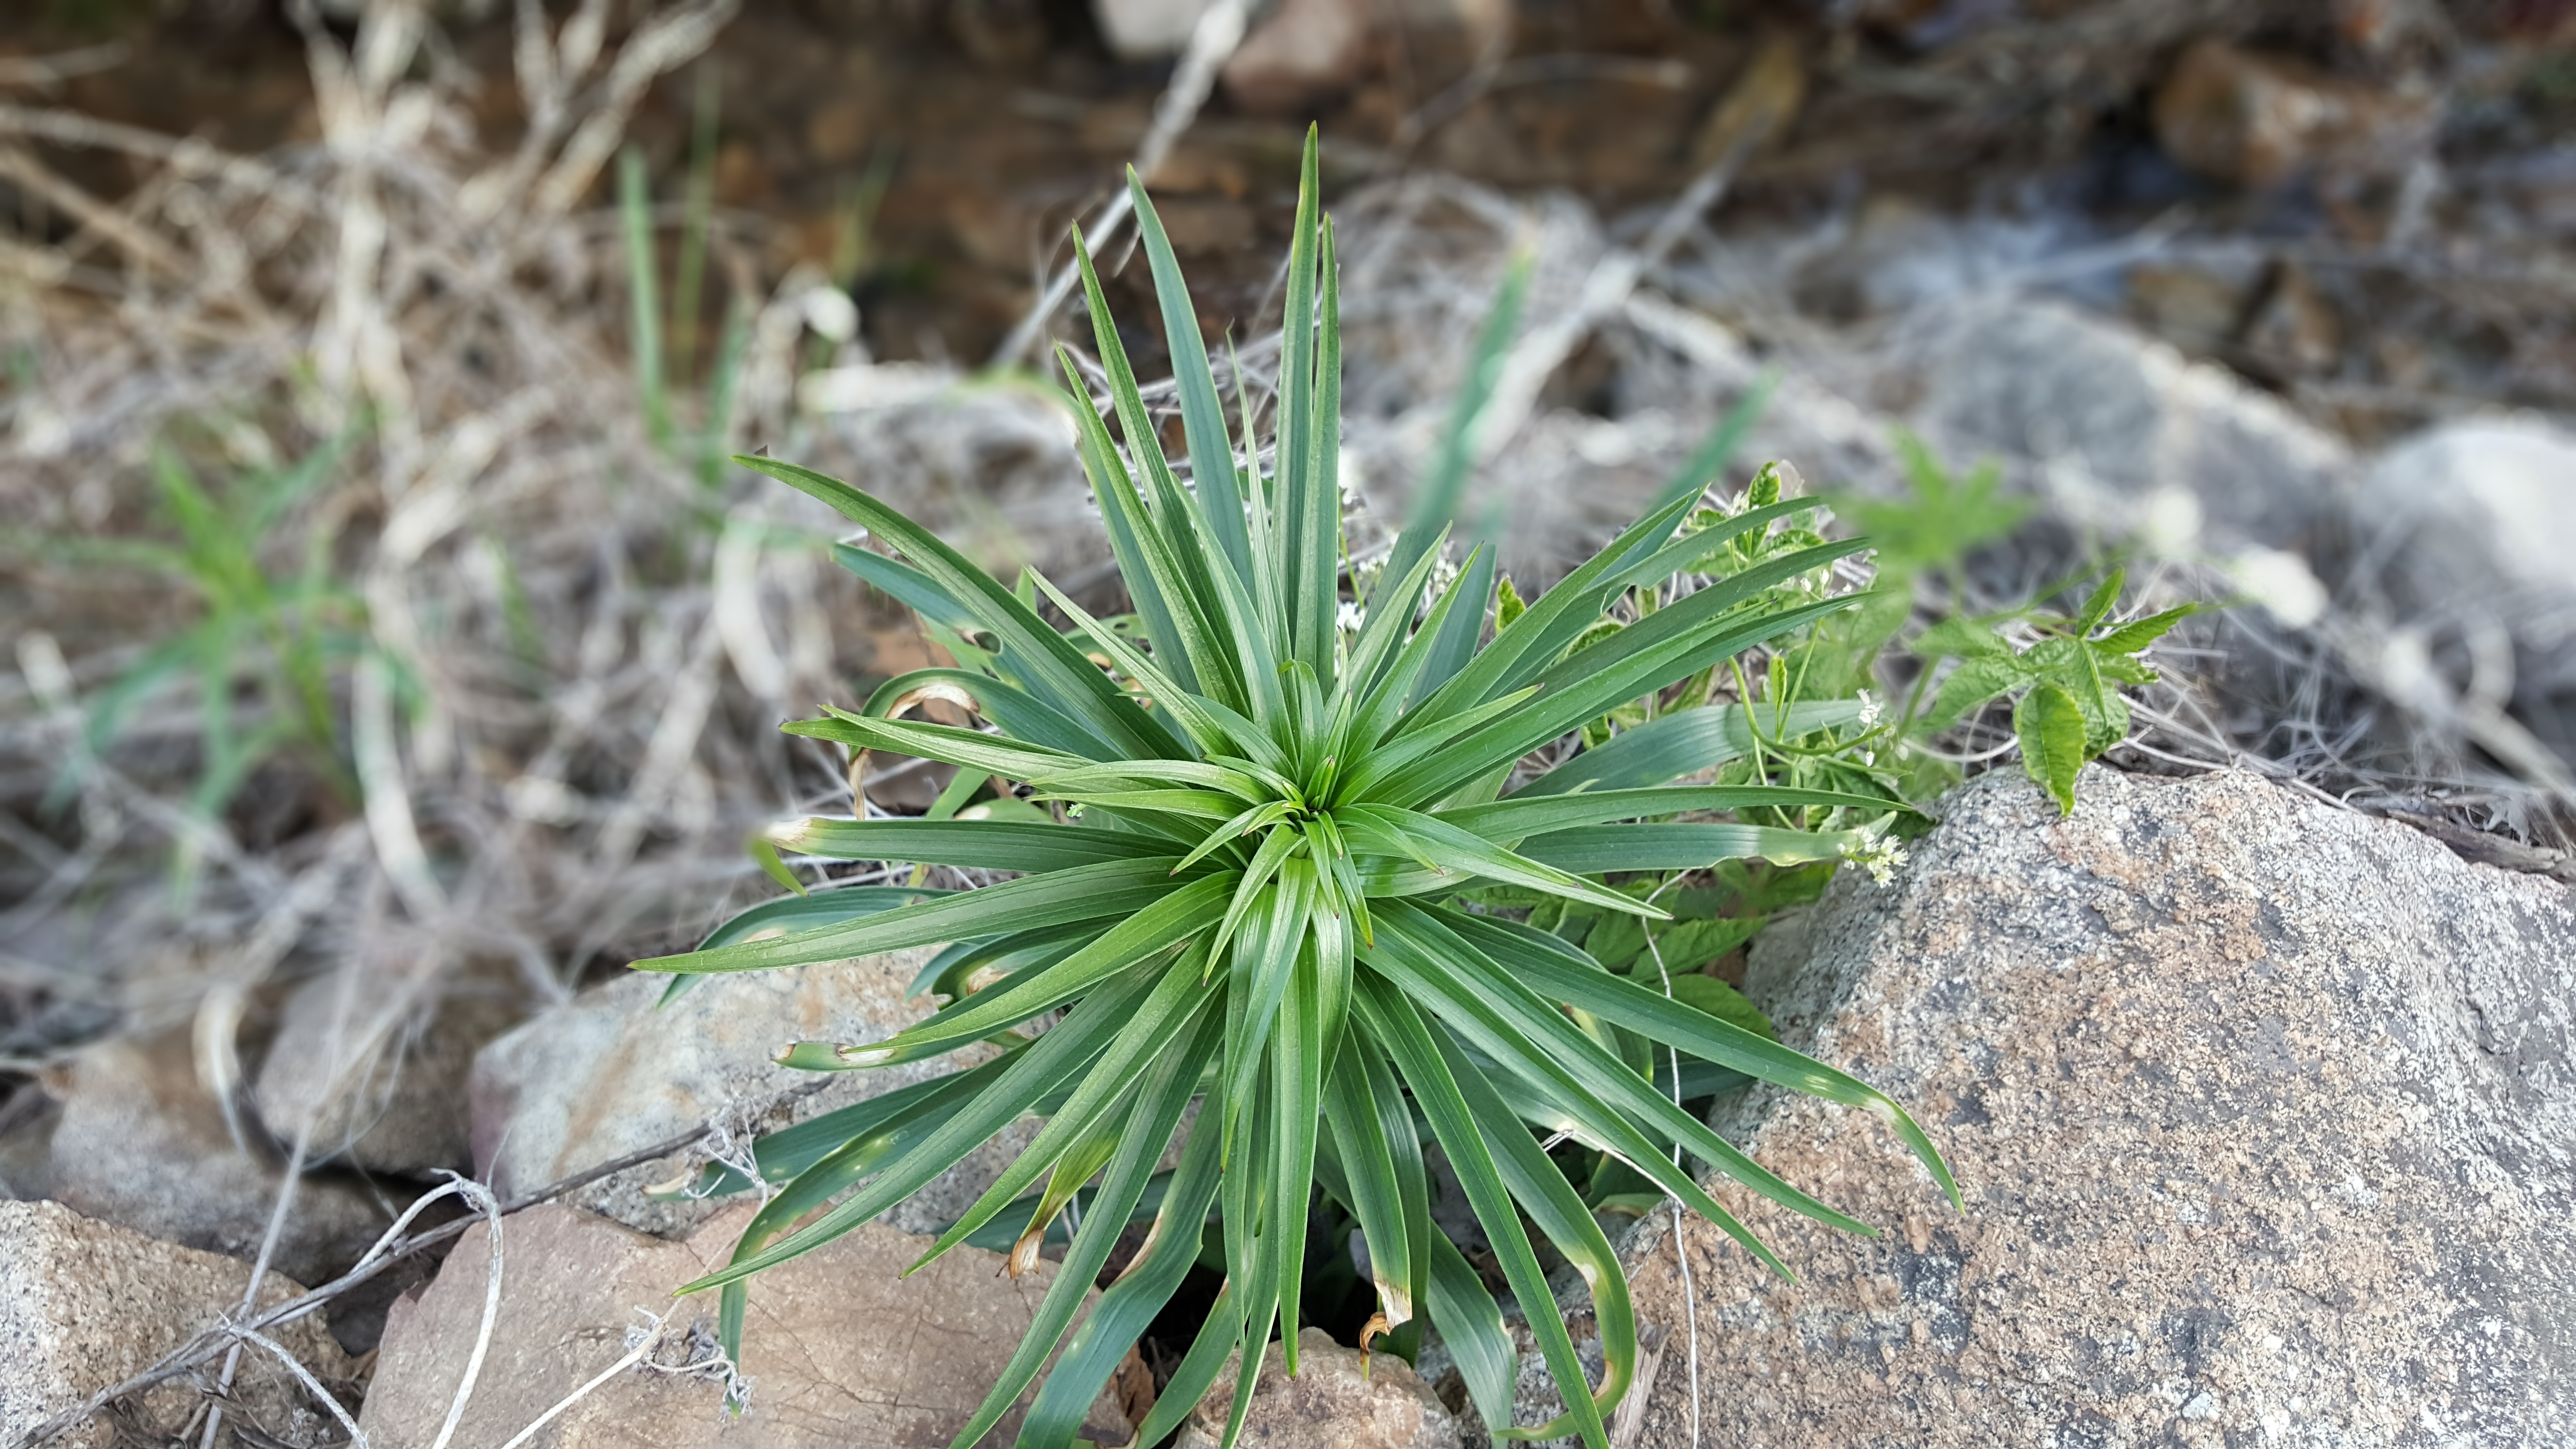
tree, grass, plant, leaf, flower, soil, botany, flora, wildflower, flowering plant, brook grass, brightly lit mountain, anshan, grass family, land plant, arecales